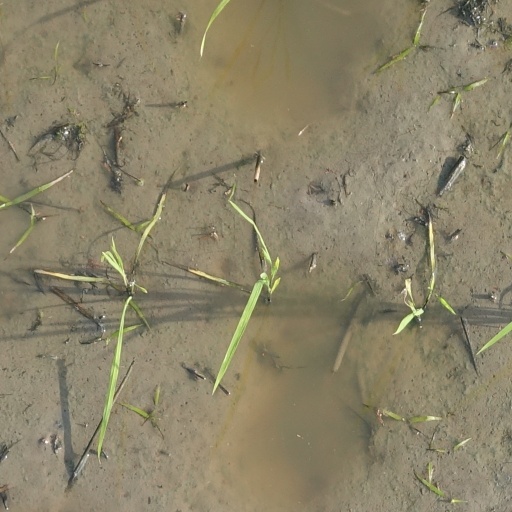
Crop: rice